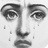
Emotion: sad